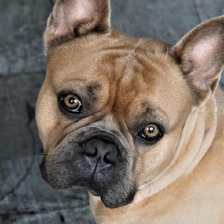
Label: animals